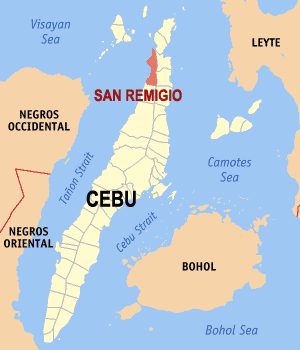
San Remigio est une municipalité de la province de Cebu, au nord-ouest de l'île de Cebu, aux Philippines.